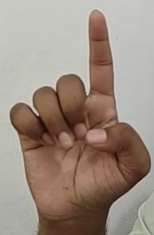
ASL sign: D